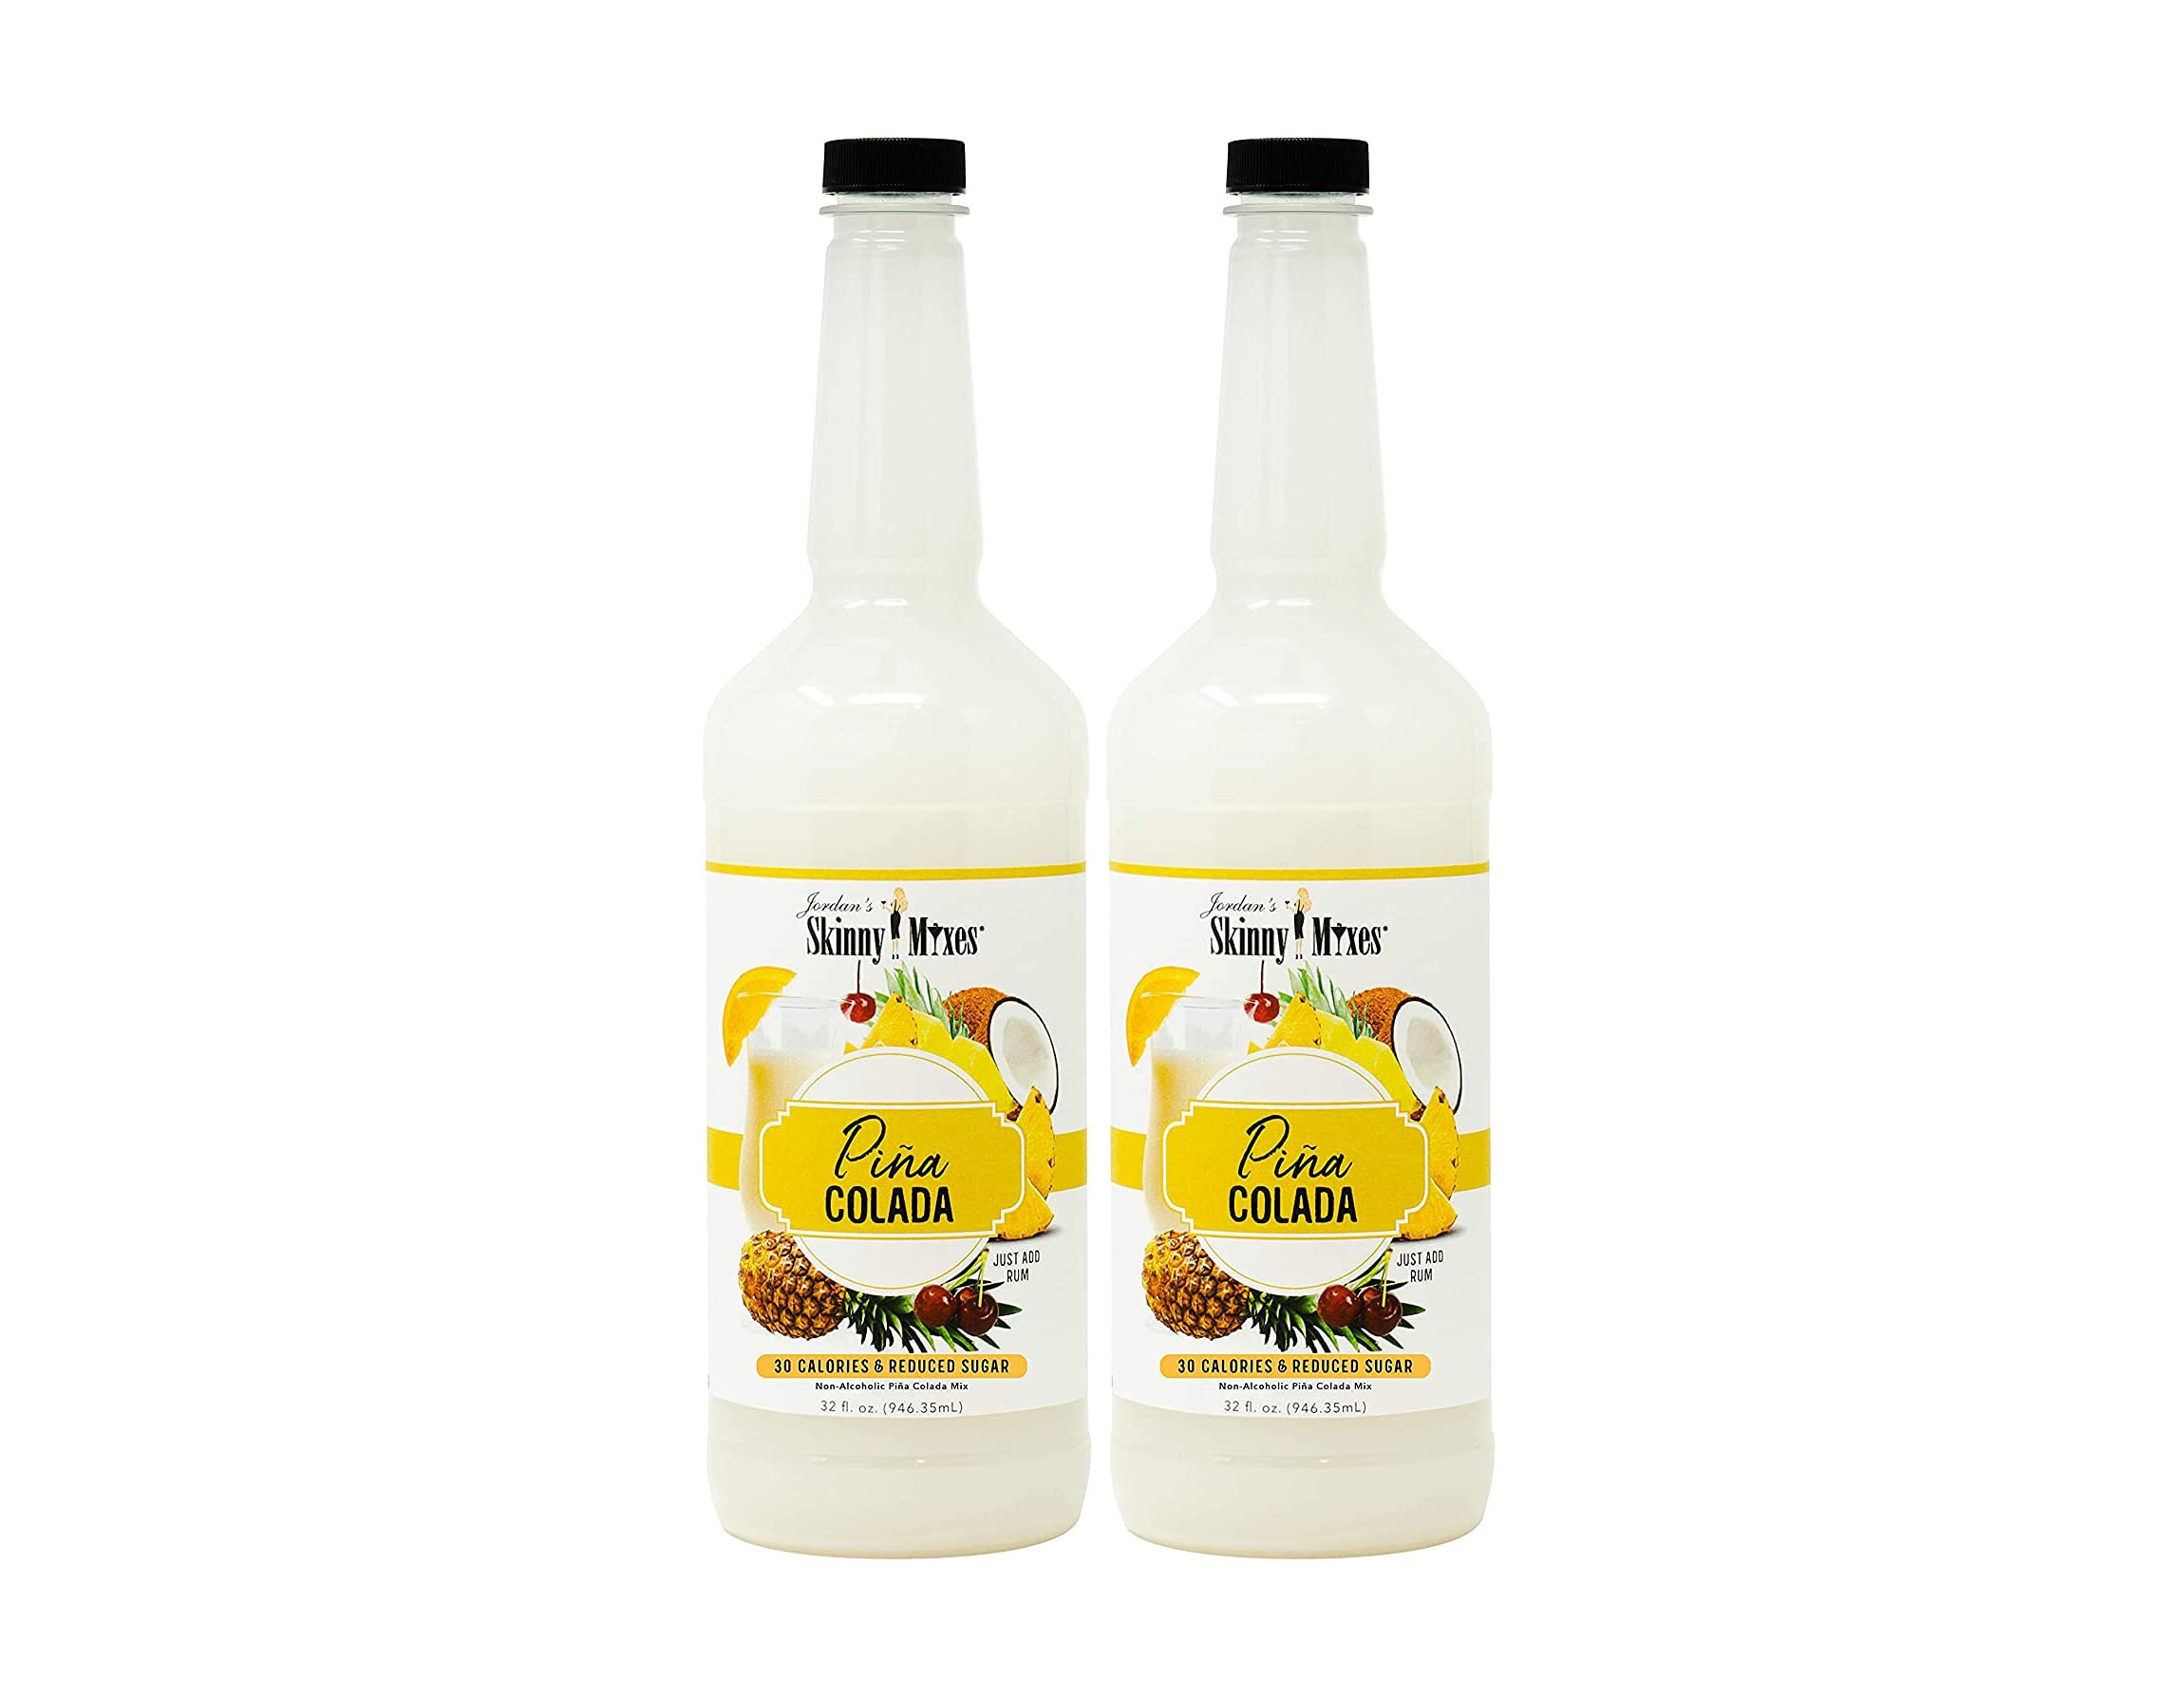
Item Name: Jordan's Skinny Syrups, Pina Colada, Cocktail Mix, 32 Ounces (Pack of 2), Flavoring for Cocktails, Mocktails, Frozen Drinks, & Flavored Beverages
Bullet Point 1: SKINNY PINA COLADA MIX: Enjoy the best of both worlds with our pina colada mix. The tropical flavoring is sugar free, low calorie, low carb, and makes 15 pina coladas per bottle! Perfect to use for your next party.
Bullet Point 2: PINA COLADA PARASIDE: This low sugar free drink mix delivers the perfect blend of fresh coconut and juicy pineapple. Use it to create guilt free pina colada cocktails or mocktails.
Bullet Point 3: HOW TO ENJOY: Simply shake our Pina Colada blend in a cocktail shaker with your favorite spirit and ice or mix in a blender for a frozen treat. Pour the drink mix into a glass and garnish with a cherry and a slice of pineapple. Sip and enjoy.
Bullet Point 4: MADE FOR YOU: All Jordan's Skinny Mixes are made in the USA and gluten free, kosher, keto friendly, and non-GMO to suit the dietary needs of all kinds of lifestyles.
Bullet Point 5: HEALTHY LIVING MADE DELICIOUS: We strive to empower you to make healthier choices full of flavor and fun. Visit our Brand Store to shop our range of Skinny Mixes from syrups for coffee to cocktail mixers and everything in between.
Value: 64.0
Unit: Ounce

Price: 9.99